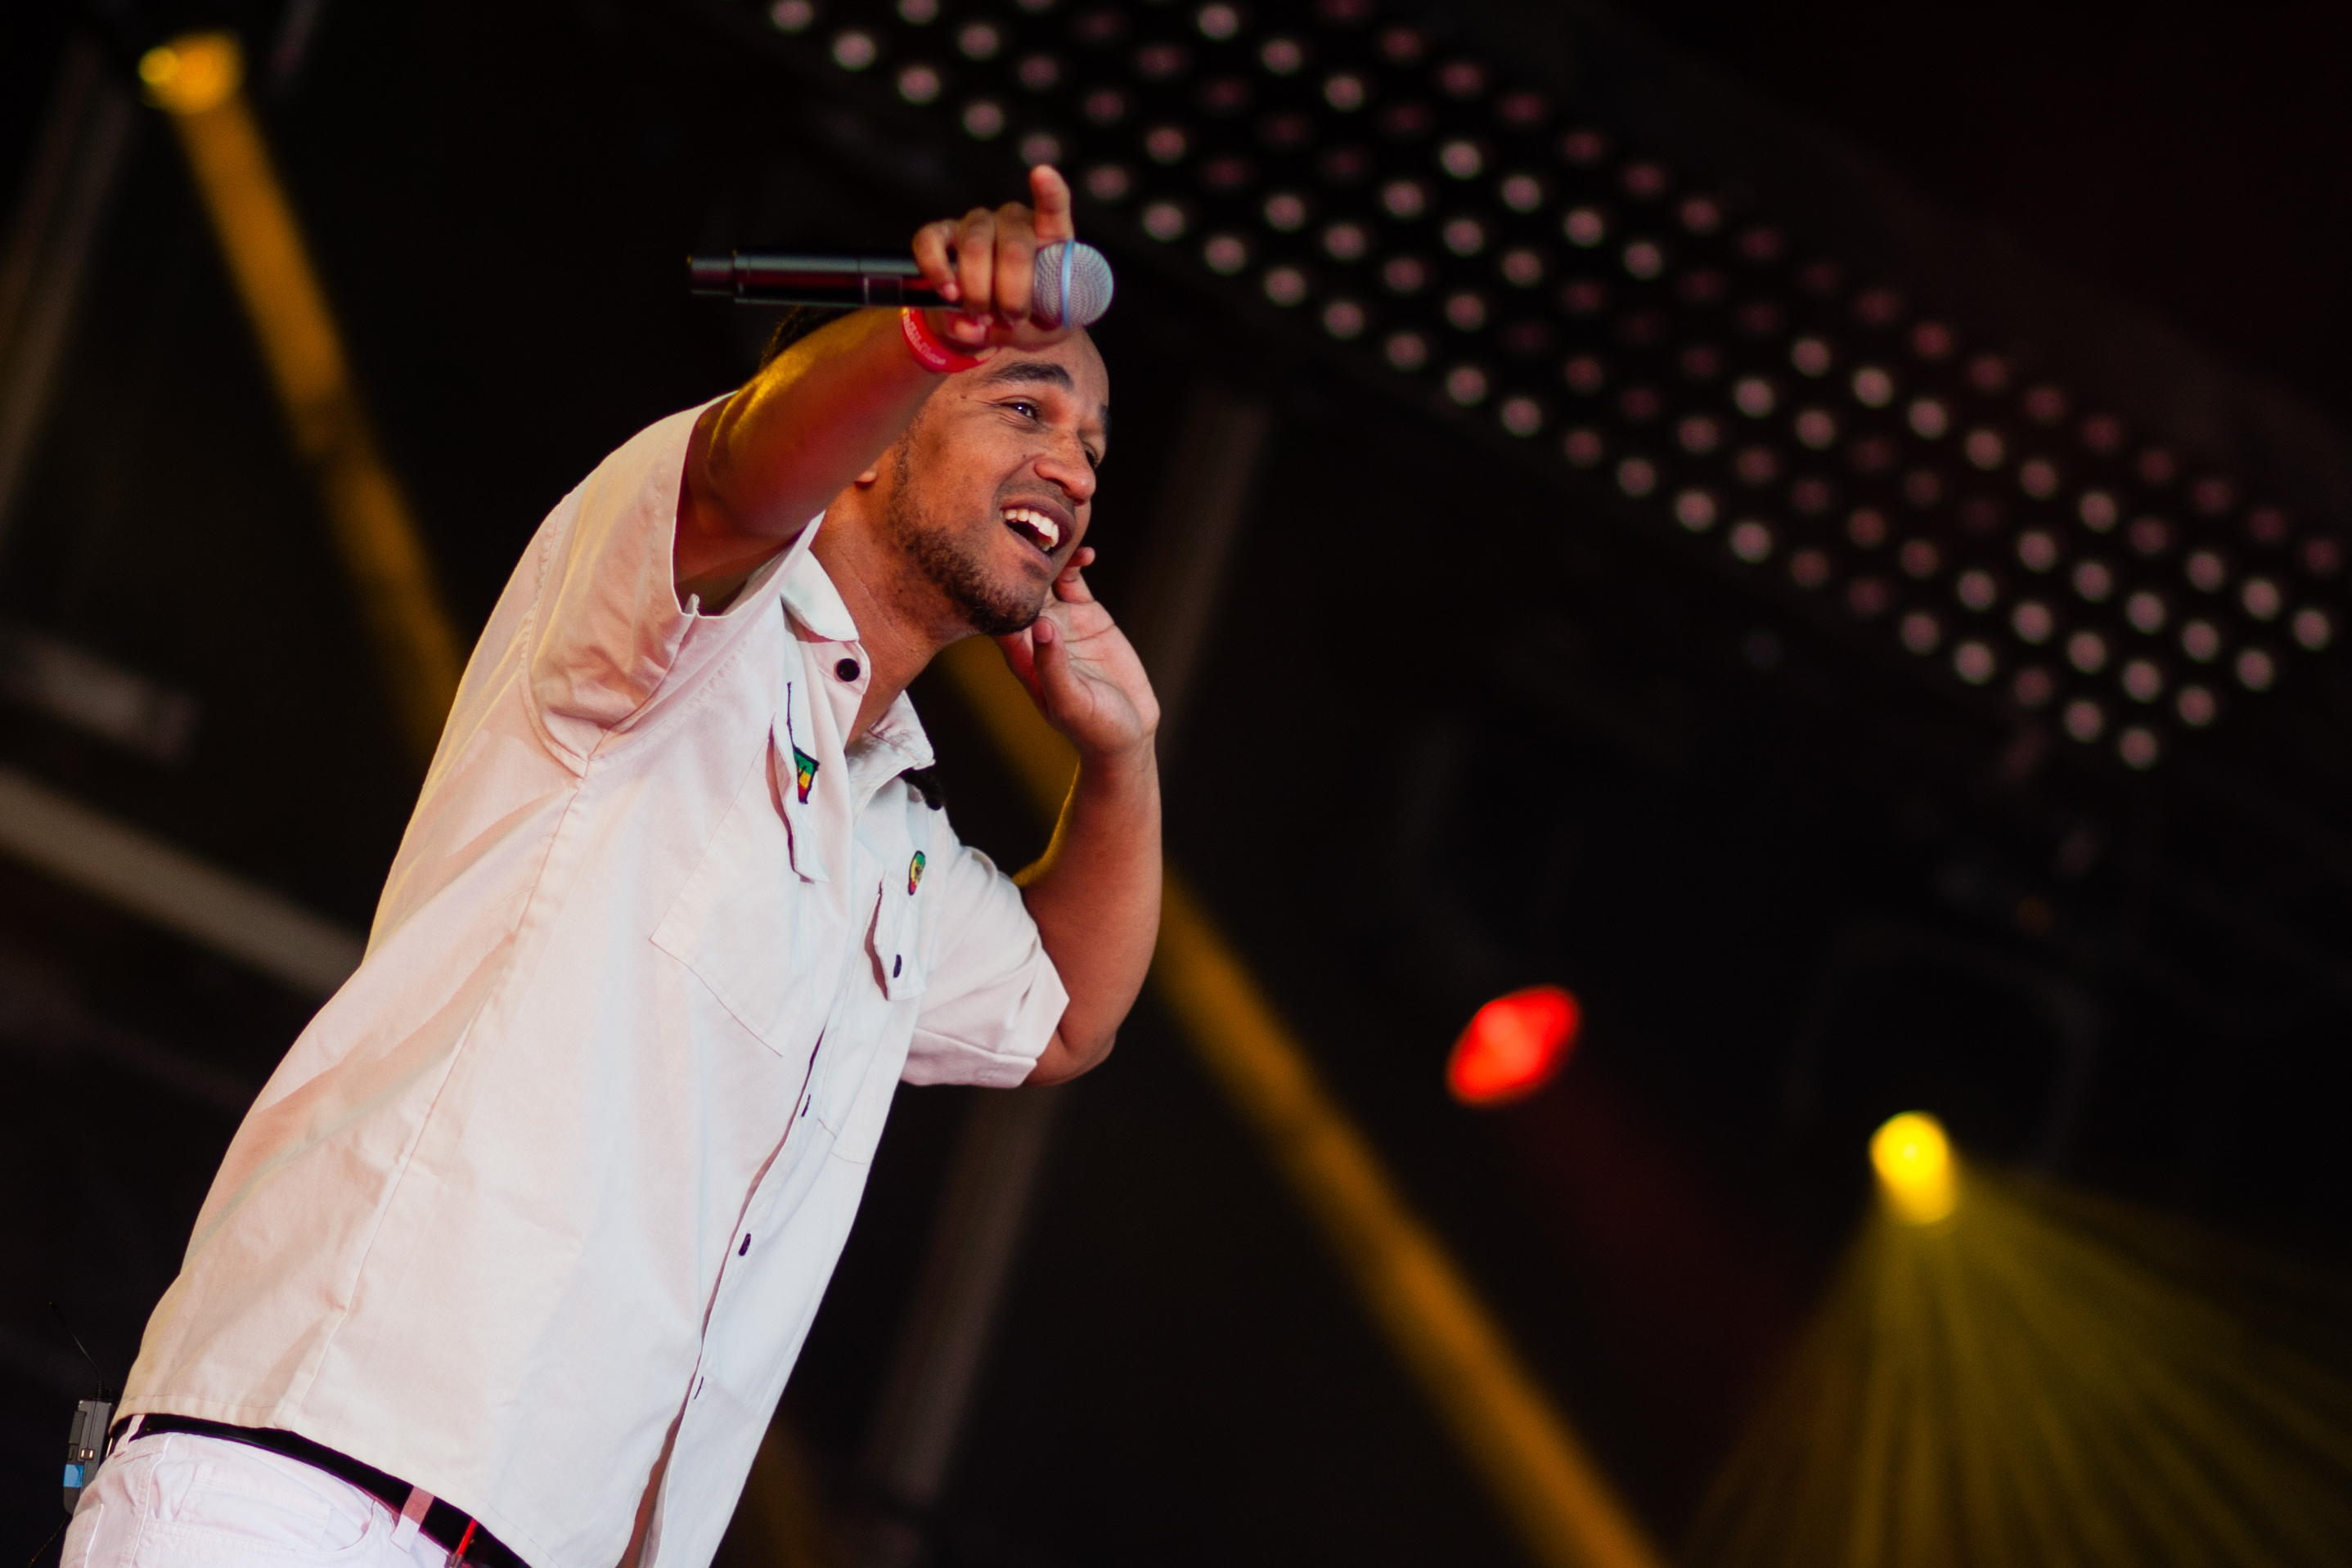
music, concert, live, canon, musician, performance art, festival, 40d, gig, stage, 2012, humanit, fetedelhuma, dub, dubinc, inc, performance, singing, guitarist, entertainment, performing arts, singer songwriter